David Shaw Nicholls

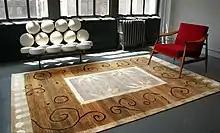
Havana Pureloom carpet

After setting up his own design firm in New York City, Nicholls created textile designs. The company has over 200 registered designs. Nicholls’ rugs and floor textiles have been published in "Architectural Digest", "The New York Times Magazine", "Elle Decor, Interior Design" and "Vogue".